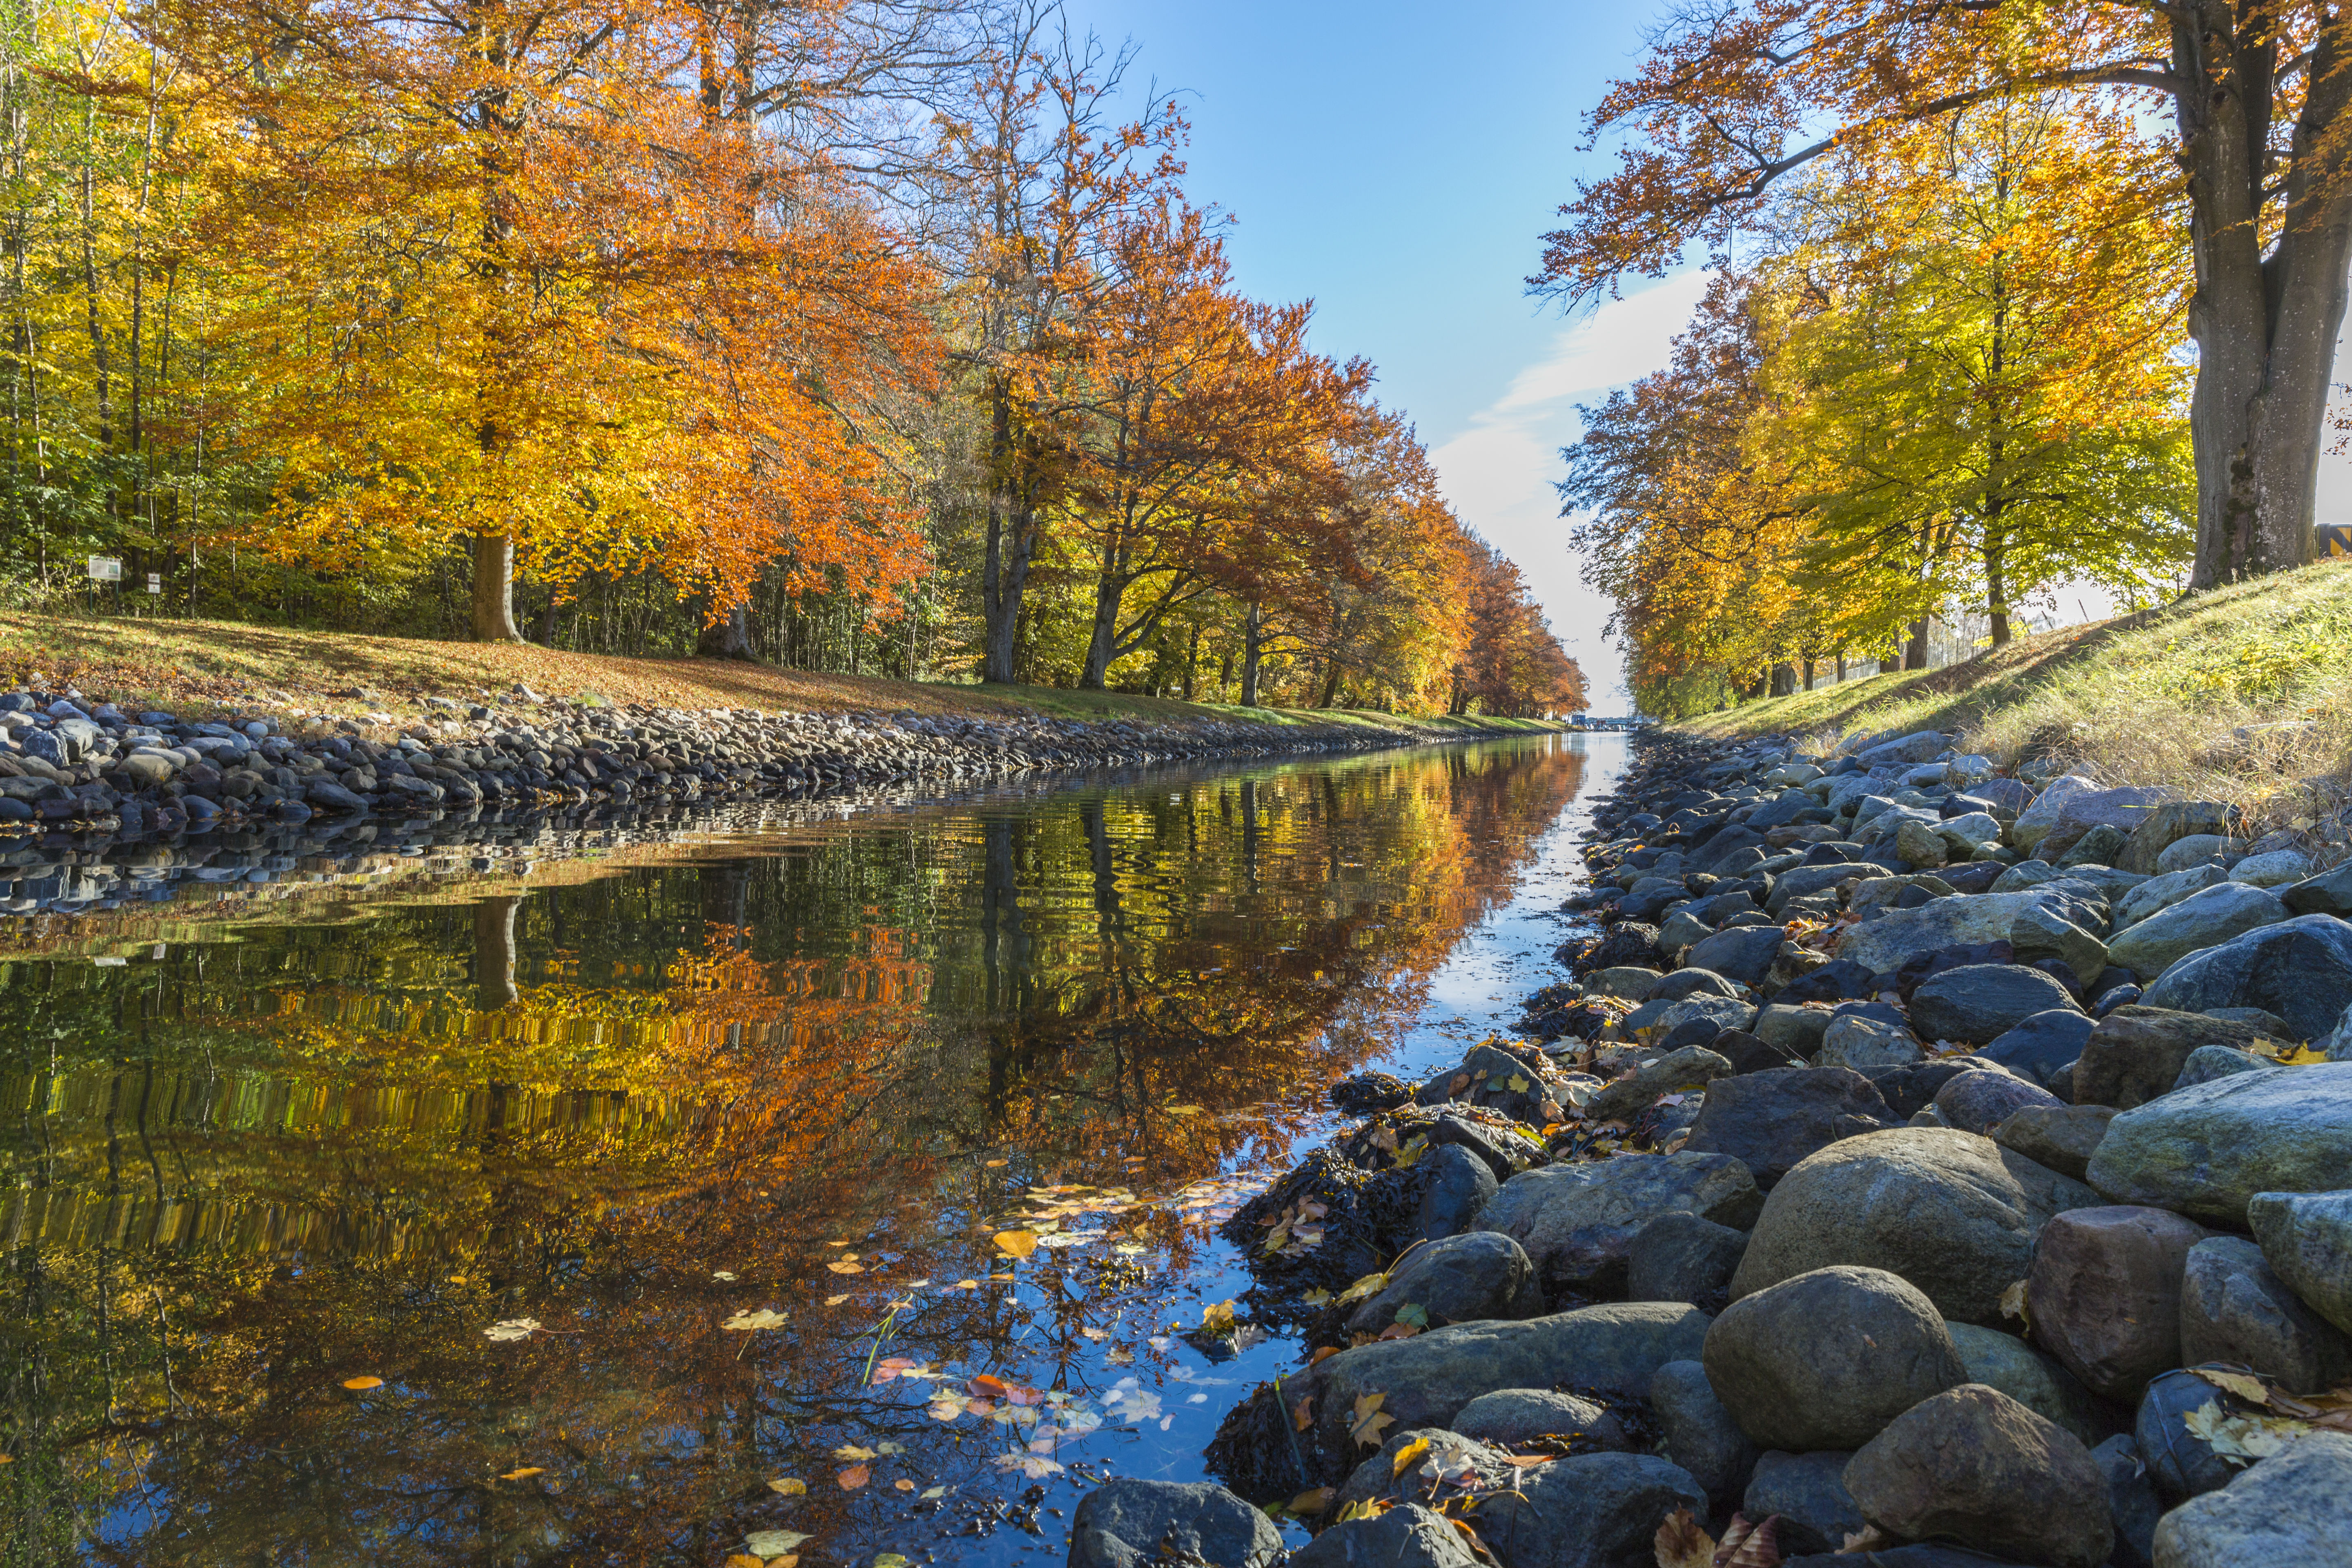
landscape, tree, water, nature, sunlight, leaf, fall, flower, river, canal, pond, stream, reflection, scenic, autumn, park, season, waterway, body of water, trees, rocks, outdoors, woodland, woody plant